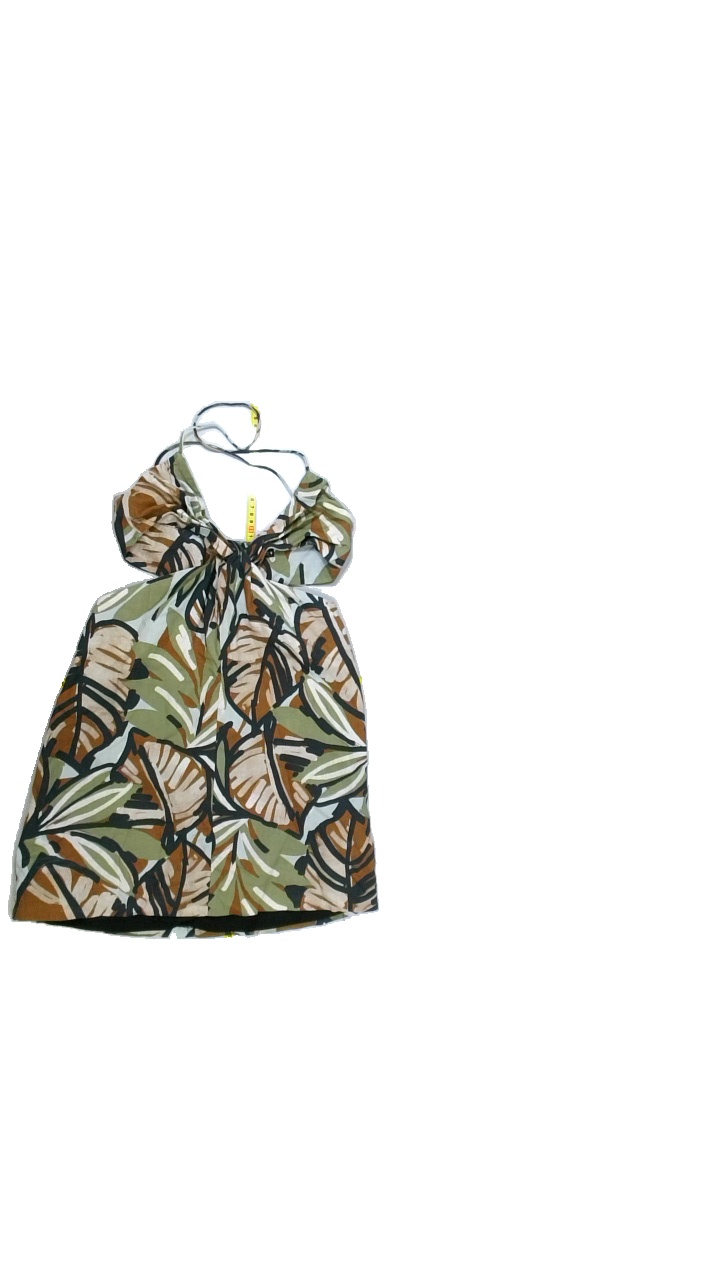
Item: Tank Top (Ladies)
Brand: Not Applicable
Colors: Multicolor, Black, Green, Brown, Beige, White, Blue
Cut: Regular, V-collar
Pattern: Floral print
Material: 100%cotton
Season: All
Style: No trend
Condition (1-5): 3
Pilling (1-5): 3
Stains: No
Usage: Export
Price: <50